History of Brazil (1985–present)

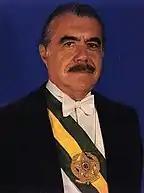
The president Sarney

As the political transition developed, the economy suffered high inflation and stagnation. Sarney tried to control inflation with many economic plans: Plano Cruzado 1, Plano Cruzado 2, Plano Verão. All of them included government price controls, price freezes and ultimately a change in the national currency. During Sarney's presidency, Brazil had three currency units: the cruzeiro, the cruzado and the cruzado novo. Economic domestic troubles led to default on Brazil's international debt in 1988. This closed international financial markets for Brazil and its economic situation worsened.